Astra Lost in Space

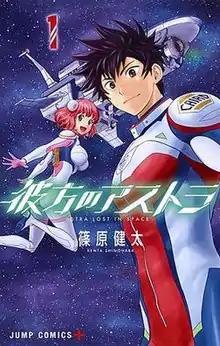
First volume cover, featuring Aries Spring (left) and Kanata Hoshijima (right)

is a Japanese manga series written and illustrated by Kenta Shinohara. It was serialized online from May 2016 to December 2017 via Shueisha's "Shōnen Jump+" website/app. It was collected in five volumes. Viz Media published the series in English. An anime television series adaptation produced by Lerche aired from July to September 2019.